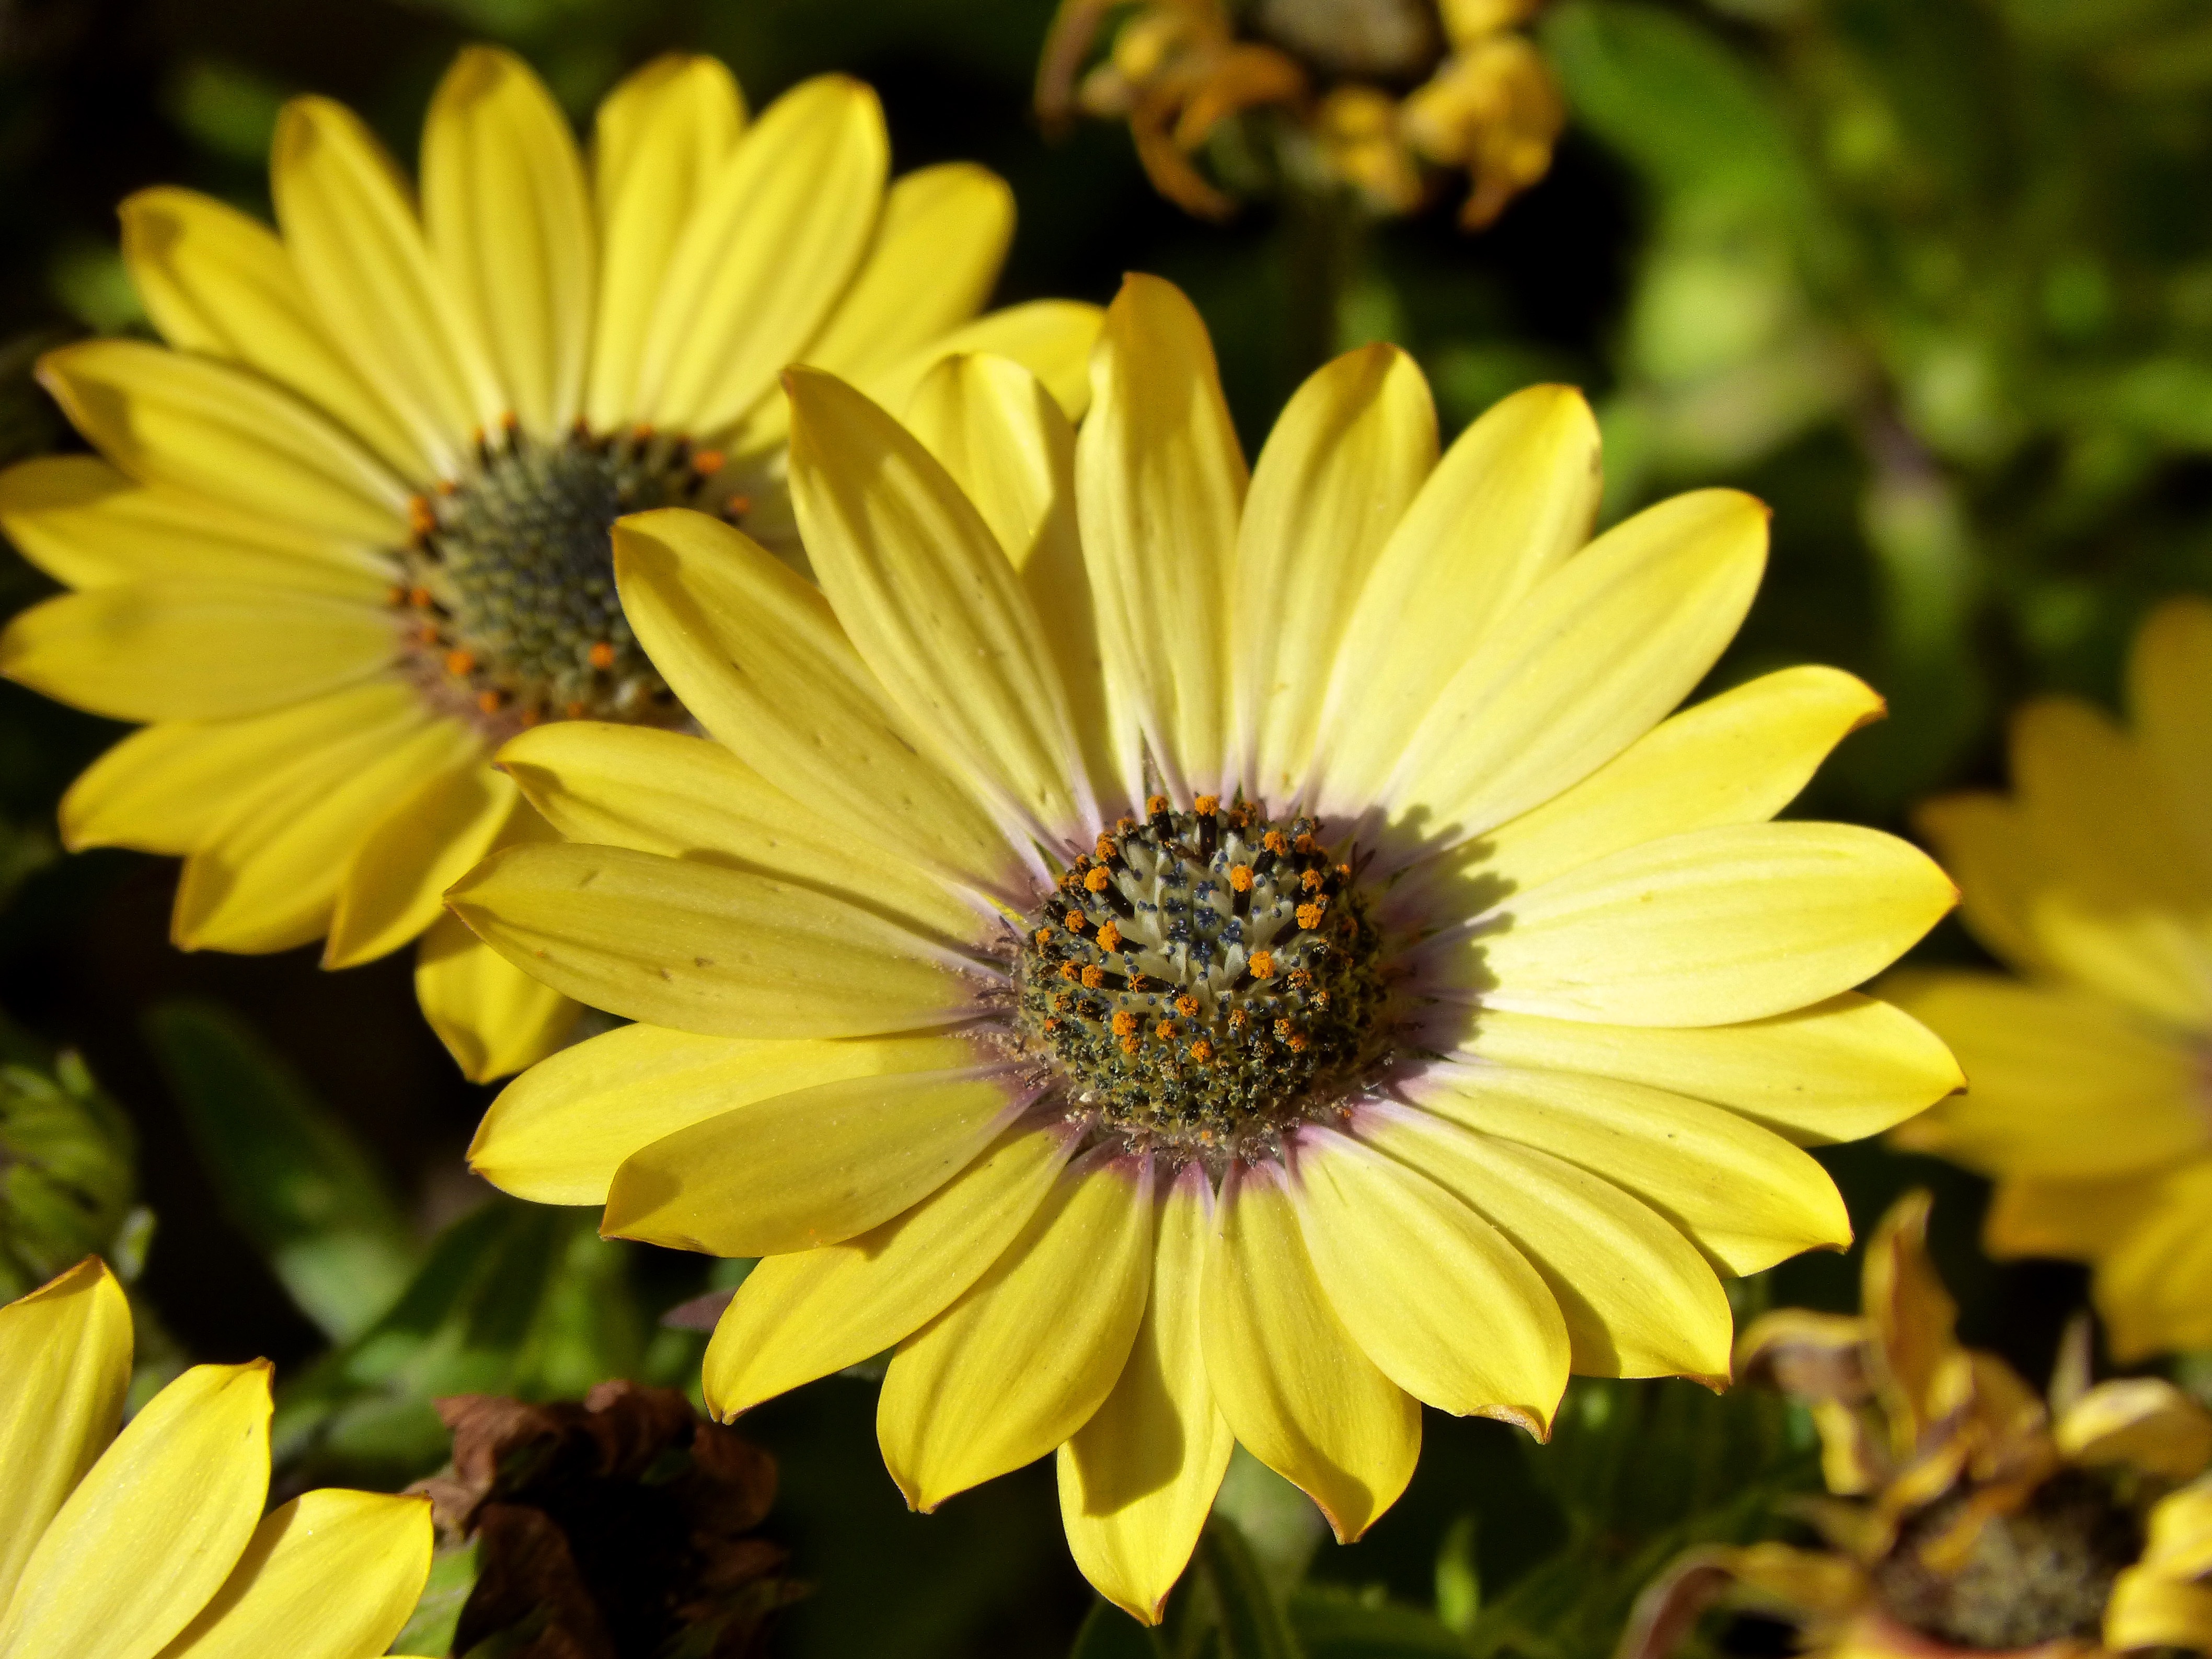
plant, flower, petal, daisy, botany, yellow, flora, wildflower, close up, petals, beauty, macro photography, flowering plant, daisy family, yellow daisy, oxeye daisy, annual plant, land plant, marguerite daisy